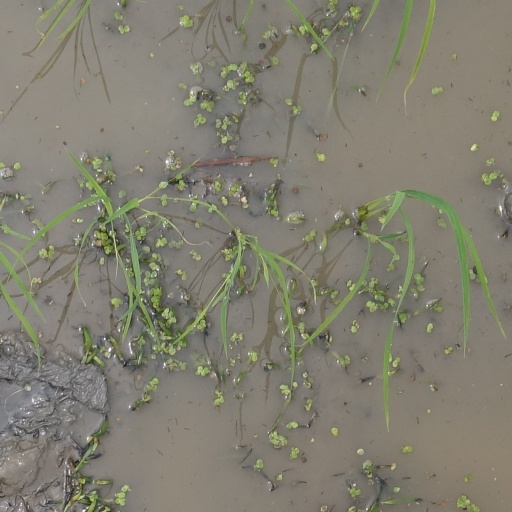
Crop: rice